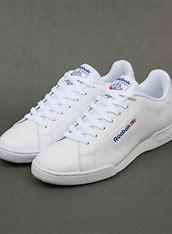
Brand: Reebok
Model: Classic